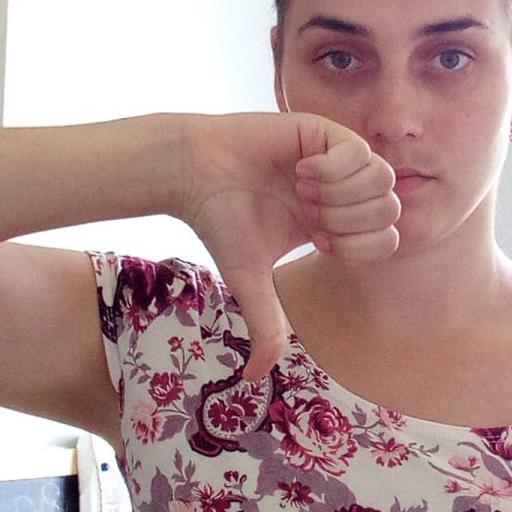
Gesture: dislike